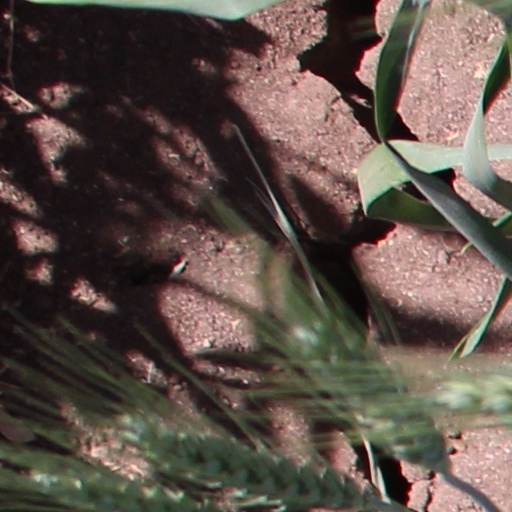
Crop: wheat